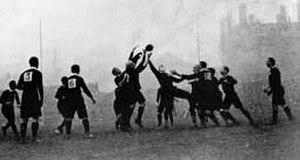
L'équipe du pays de Galles de rugby à XV est l'équipe nationale qui représente le pays de Galles dans les compétitions internationales majeures de rugby à XV, la Coupe du monde de rugby à XV et le Tournoi des Six Nations.
John Dewar Dallas, né le 11 juin 1878 à Édimbourg et mort le 31 juillet 1942 à Aberdeen, est un joueur de rugby écossais, évoluant avec l'Écosse au poste d'avant, il a également arbitré.
L'équipe de Nouvelle-Zélande de rugby à XV en tournée en 1905-1906 – également connue sous le nom de The Originals – représentant la Nouvelle-Zélande, est la première équipe des All Blacks à se déplacer hors d'Australasie. Elle effectue une tournée en Grande-Bretagne en 1905, puis en France et enfin en Amérique du Nord en 1906.
Le rugby à XV, aussi appelé rugby union dans les pays anglophones, qui se joue par équipes de quinze joueurs sur le terrain avec des remplaçants, est la variante la plus pratiquée du rugby, famille de sports collectifs, dont les spécificités sont les mêlées et les touches, mettant aux prises deux équipes qui se disputent un ballon ovale, joué à la main et au pied.